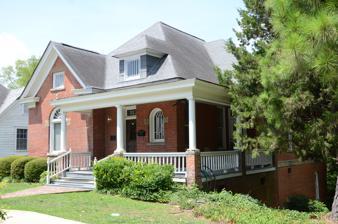
Building: Leiper-Scott House
Country: United States of America
Year built: 1902
Historic house in Arkansas, United States United States historic place Leiper-Scott House U.S. National Register of Historic Places Location in Arkansas Show map of Arkansas Location in United States Show map of the United States Location 312 S. Pulaski St., Little Rock, Arkansas Coordinates 34°44′51″N 92°17′6″W / 34.74750°N 92.28500°W / 34.74750; -92.28500 Area less than one acre Built 1902 ( 1902 ) Architectural style Colonial Revival, Queen Anne NRHP reference No. 80000783 Added to NRHP May 1, 1980 The Leiper-Scott House is a historic house at 312 South Pulaski Street in Little Rock, Arkansas .  It is a single-story brick structure, with a hip roof adorned with gabled and hipped projections and dormers in an asymmetrical style typical of the Queen Anne period.  A porch extends across part of the front around to the side, supported by Tuscan columns mounted on brick piers, with a balustrade between them.  The house was built in 1902 for Eric Leiper, owner of a local brickyard, and is locally unusual as a relatively modestly-scaled house built in brick. The house was listed on the National Register of Historic Places in 1980. See also National Register of Historic Places listings in Little Rock, Arkansas References